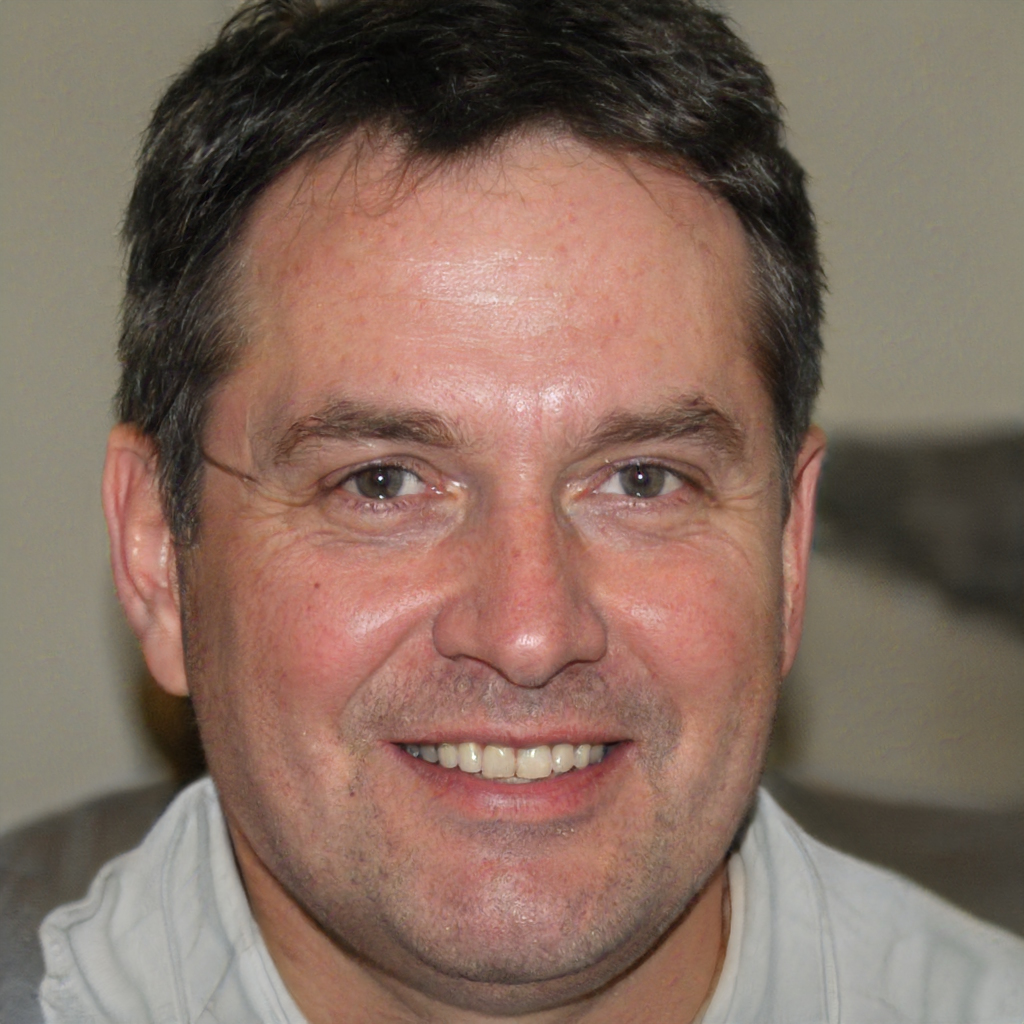
Gender: Male